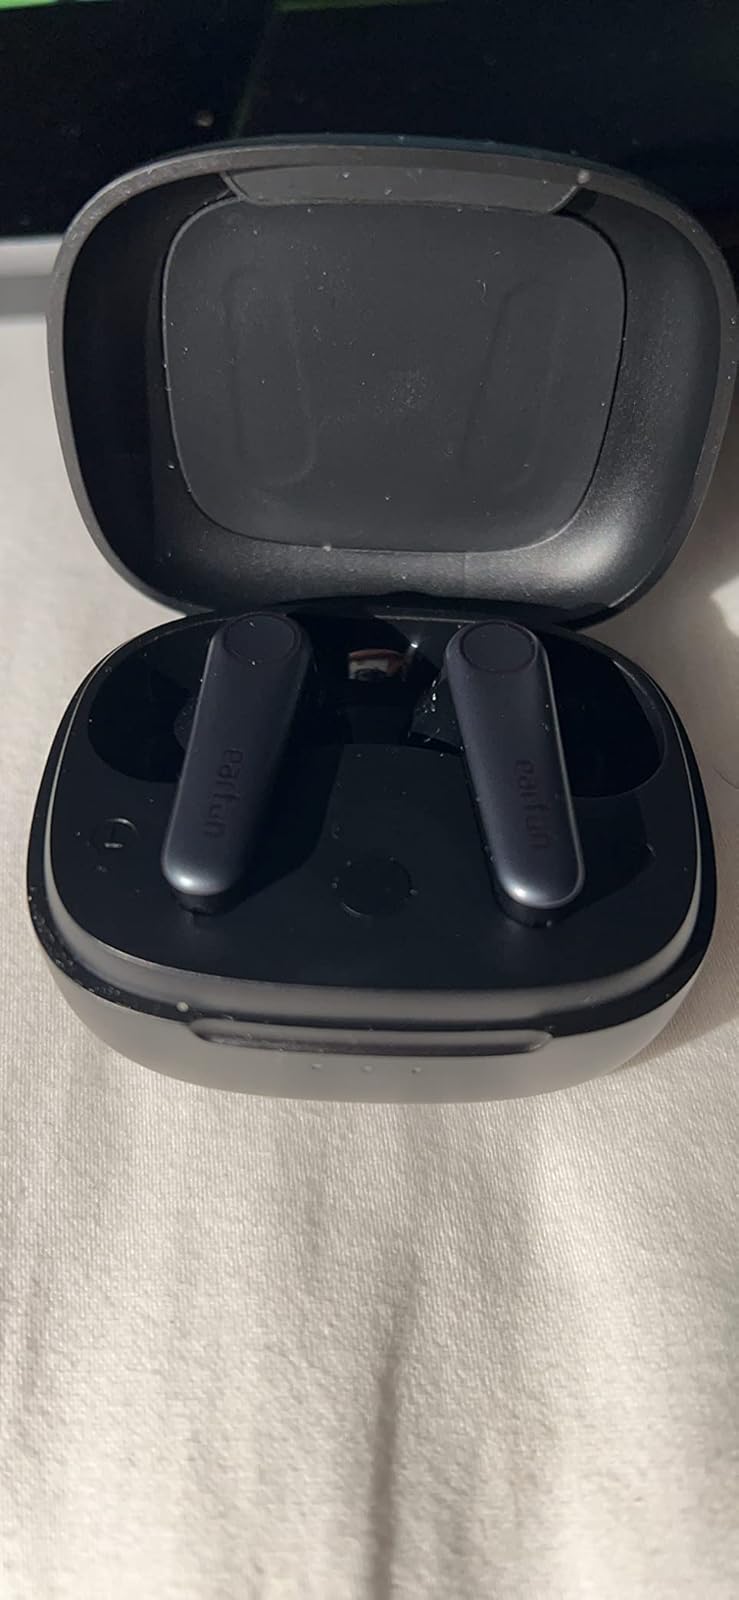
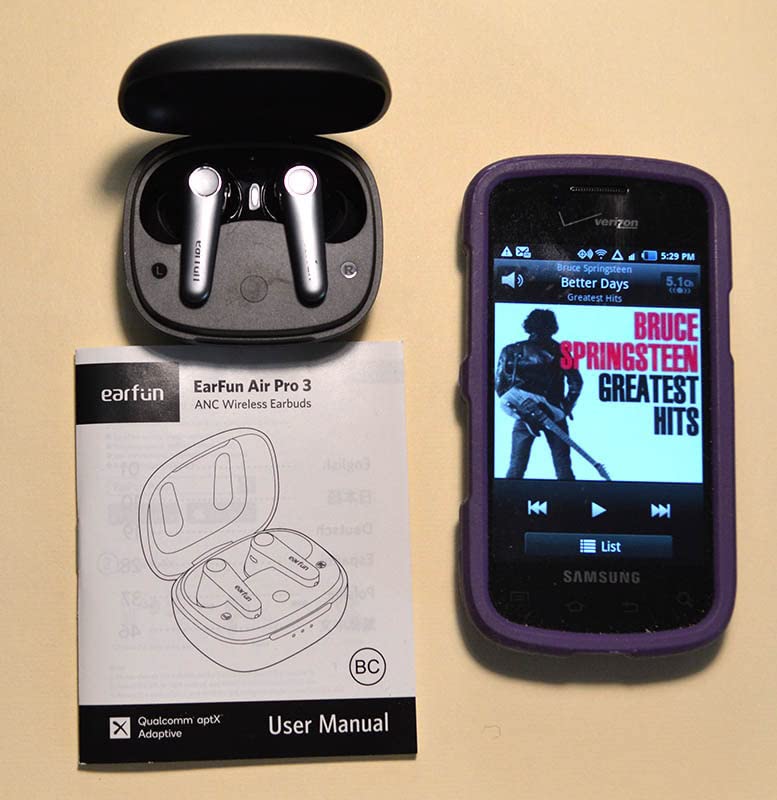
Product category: earbuds
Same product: yes